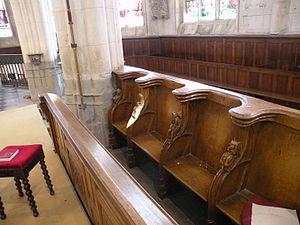
stalle église Chaumont en Vexin
L'église Saint-Jean-Baptiste est une église catholique paroissiale située à Chaumont-en-Vexin, en France. Elle est bâtie un peu à l'écart du centre du bourg sur le flanc oriental de la butte du vieux château, et l'on peut uniquement y accéder par des escaliers. L'église Saint Jean-Baptiste représente le principal édifice religieux du Vexin français qui date entièrement du XVIᵉ siècle. C'est un édifice très homogène de style gothique flamboyant, construit sous une seule campagne entre 1530 environ et 1554. Seules les clés de voûte, certains éléments du décor du portail du croisillon nord et le clocher affichent le style de la Renaissance ; cependant, le clocher est resté inachevé, et le second clocher et la première travée de la nef avec la façade occidentale n'ont jamais été construits. À l'extérieur, le portail du croisillon nord avec son élégant décor flamboyant constitue l'élément le plus remarquable. L'intérieur est vaste et lumineux, et la modénature s'avère complexe et original.